Washington State Route 24

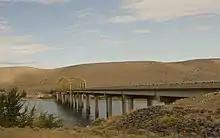
The Vernita Bridge, built in 1965 to carry the newly-relocated SR 24

At the east end of the valley, SR 24 turns northeast and crosses through a narrow pass in the hills before reaching the Black Rock Valley, which it continues across. Midway through the valley at the Silver Dollar Cafe, the highway intersects SR 241, an auxiliary route that travels south towards Sunnyside. SR 24 continues northeast from the junction and enters Benton County, where it climbs a section of the Yakima Ridge and exits the valley. The highway crosses part of the Fitzner–Eberhardt Arid Lands Ecology Reserve, a restricted wildlife preserve that forms part of the Hanford Reach National Monument. SR 24 meets SR 240, a major highway connecting to the Tri-Cities, at the northeast corner of the reserve. SR 24 turns north at the junction and travels along the northwest edge of the Hanford Site, flanked by fences on both sides of the road. The highway descends from the plateau by turning west and returning to its northerly course, eventually reaching a rest area on the south shore of the Columbia River.